Aesthetics

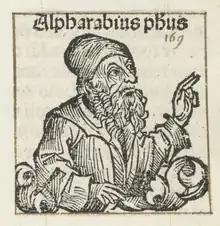
Al-Farabi saw beauty as a divine attribute of Allah.

Architecture is the art or craft of designing and building, encompassing a wide range of structures from monuments and cathedrals to skyscrapers and residential homes. It typically combines aesthetic with functional goals, seeking to create buildings that are both visually appealing and practically useful. This dual nature is a central topic of the philosophy of architecture, with one theory suggesting that mere buildings can be distinguished from artistic architecture by the presence of decorative elements. Sculpture is another art form that, like architecture, involves the creation of three-dimensional works. Sculptures are usually static objects made of robust materials like stone, metal, and wood. However, the field of sculpture is broader and covers diverse three-dimensional objects, including kinetic sculptures. Key discussions in the philosophy of sculpture address the definition, representational aspects, and aesthetic features of sculptures as well as the influence of the chosen material.